Blackburn Cotton Exchange Building

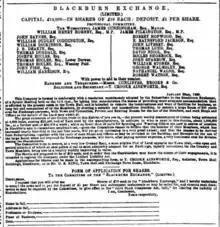
An advert inviting buyers for shares in Blackburn Exchange Company Ltd to fund the Cotton Exchange building

The Exchange Committee was formed by the subscribers to the cotton exchange group in January 1860 with the purpose of overseeing the work required to build the Cotton Exchange. The committee comprised the following local business men and dignitaries: